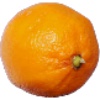
Label: Lemon Meyer 1